Rhiannon Roberts

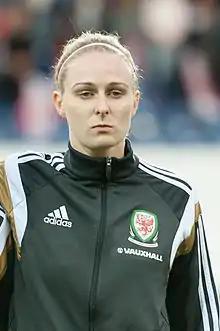
Roberts with Wales in 2015

Rhiannon Beth "Razza" Roberts (born 30 August 1990) is a professional footballer who plays as a centre-back for English Women's Super League 2 club Sunderland A.F.C. Women and the Wales women's national team.